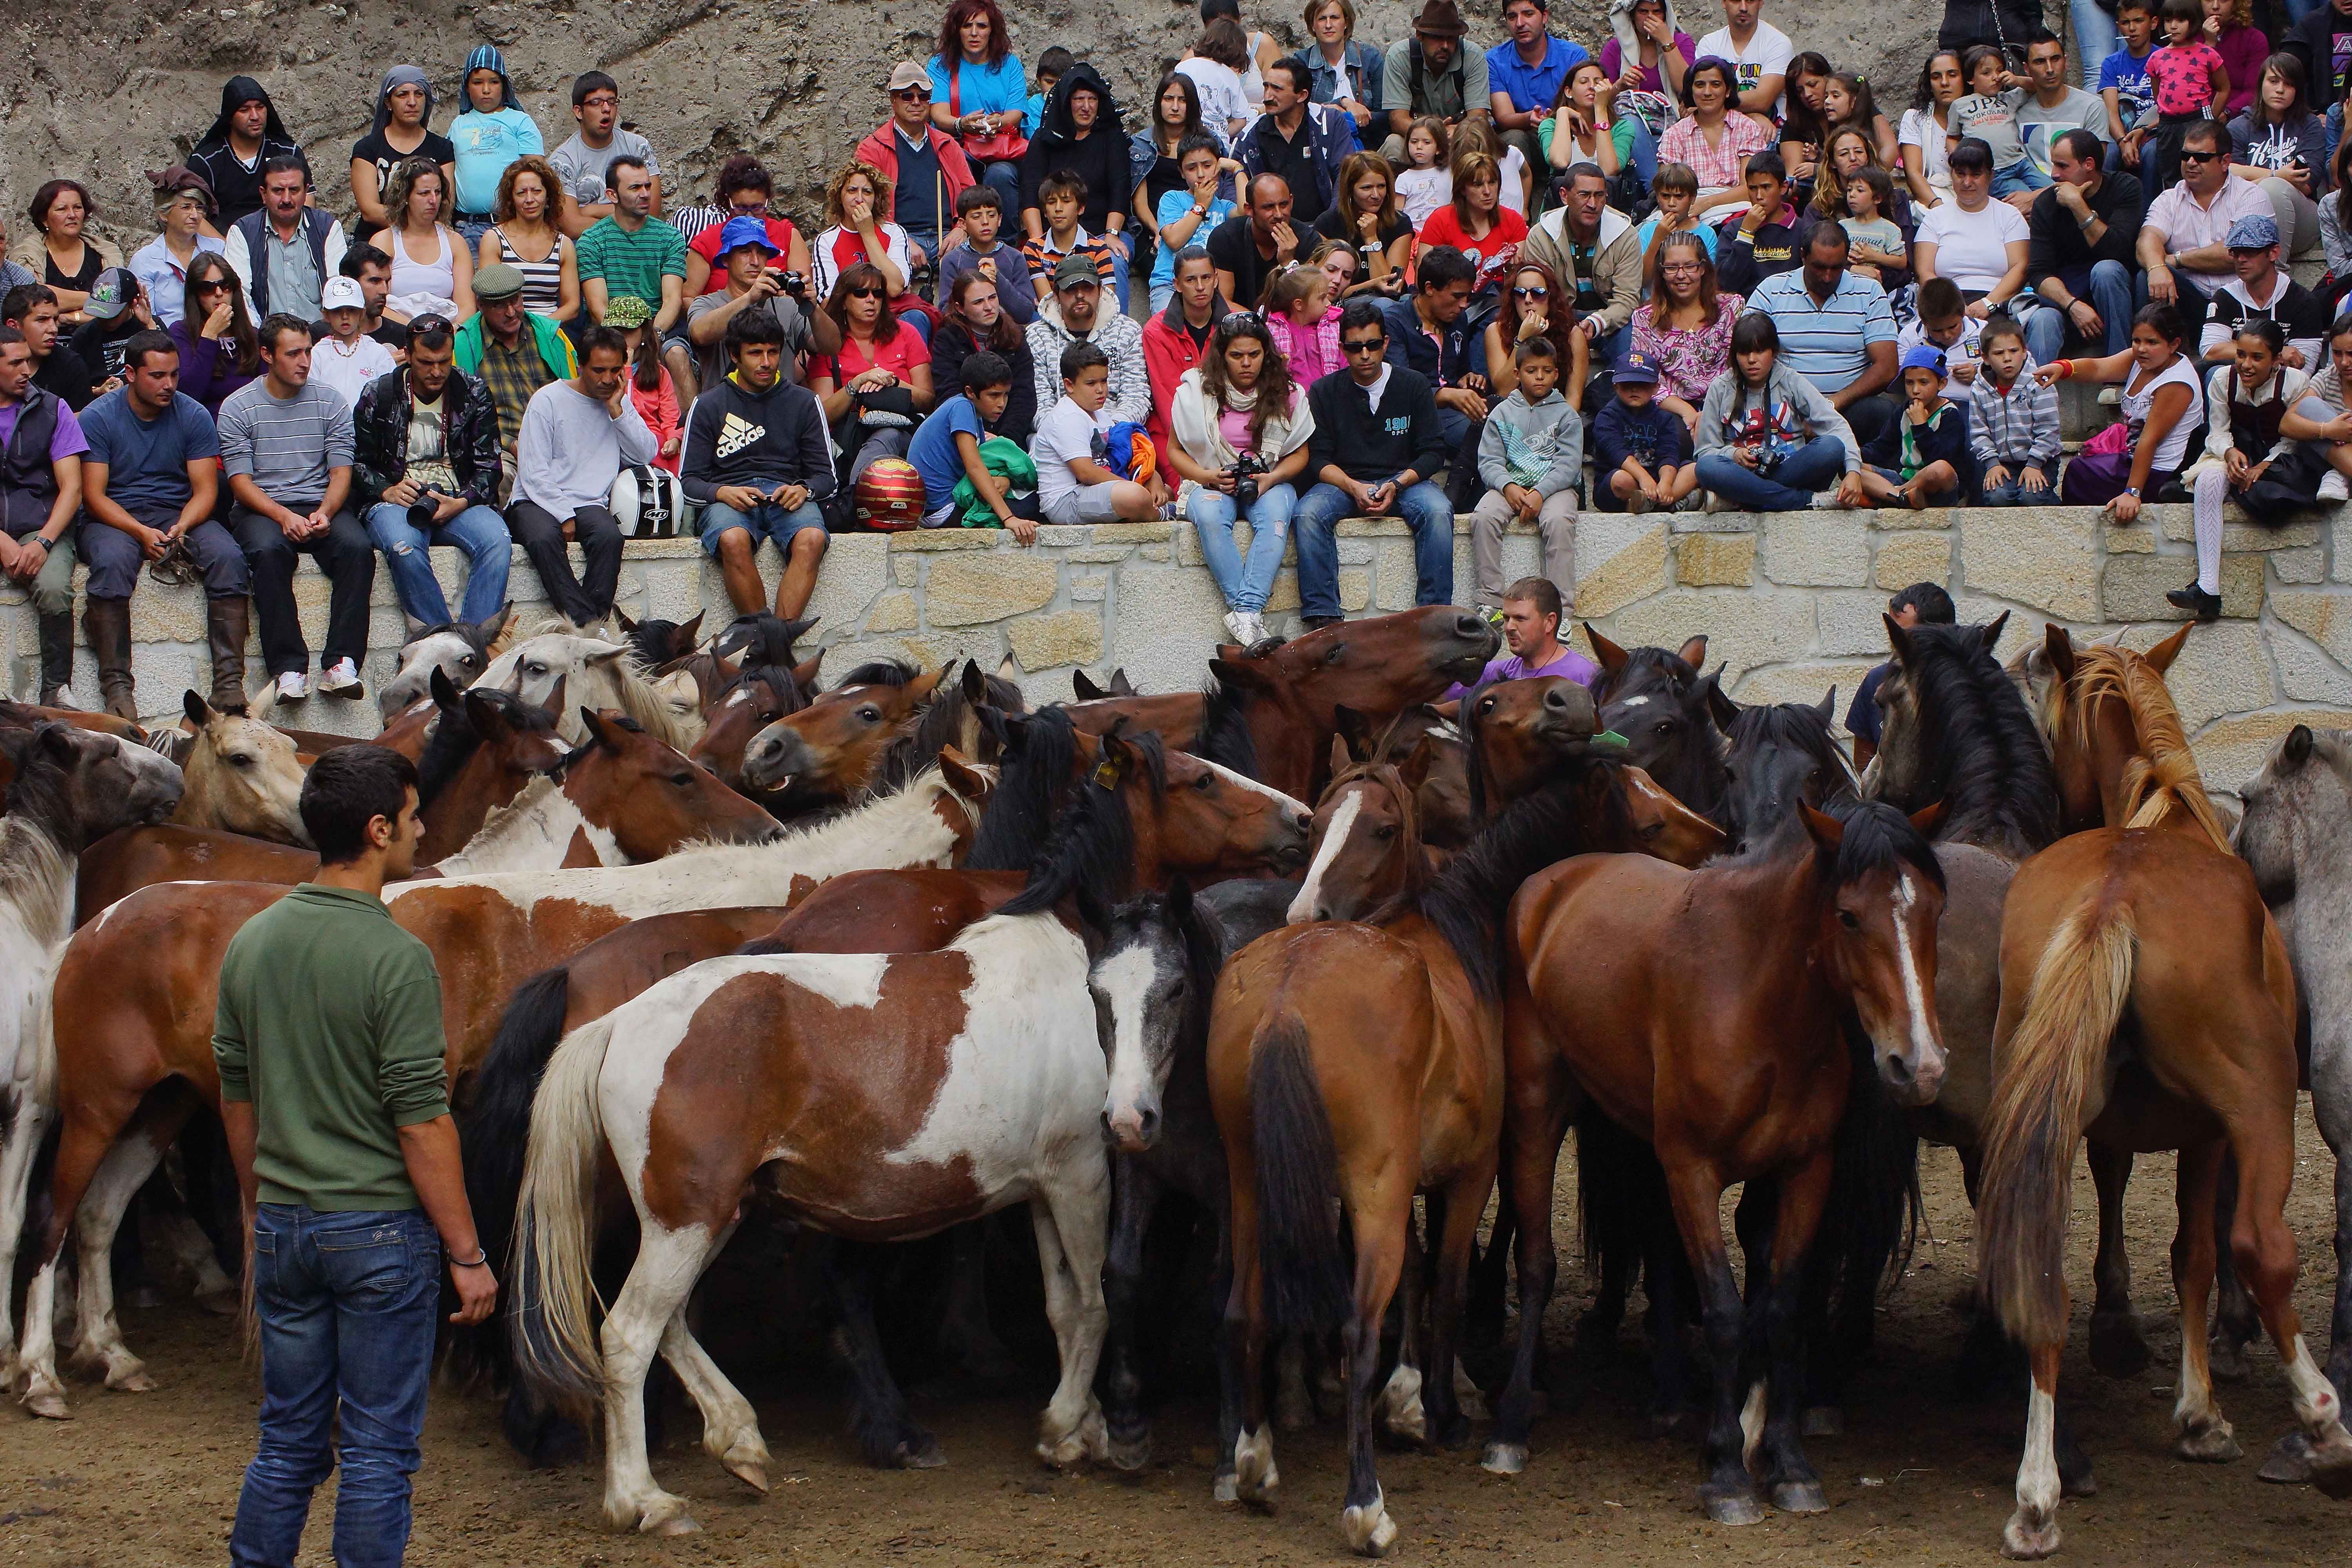
photo, herd, horse, festival, spain, sports, animals, mare, galicia, pontevedra, caballos, a77, espana, g, ggl1, gaby1, xovesphoto, animales, varios, some, xelodegalicia, sonya77v, cotobade, sonyslta77v, tamrom55200, rapadasbestas, gabrielcoru a, romer a, cuspedri os, equestrianism, pack animal, horse like mammal, animal sports